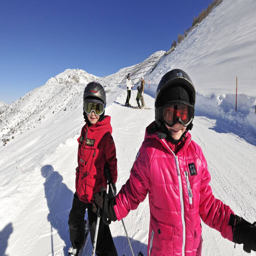
malbun ski resort lichtenstein